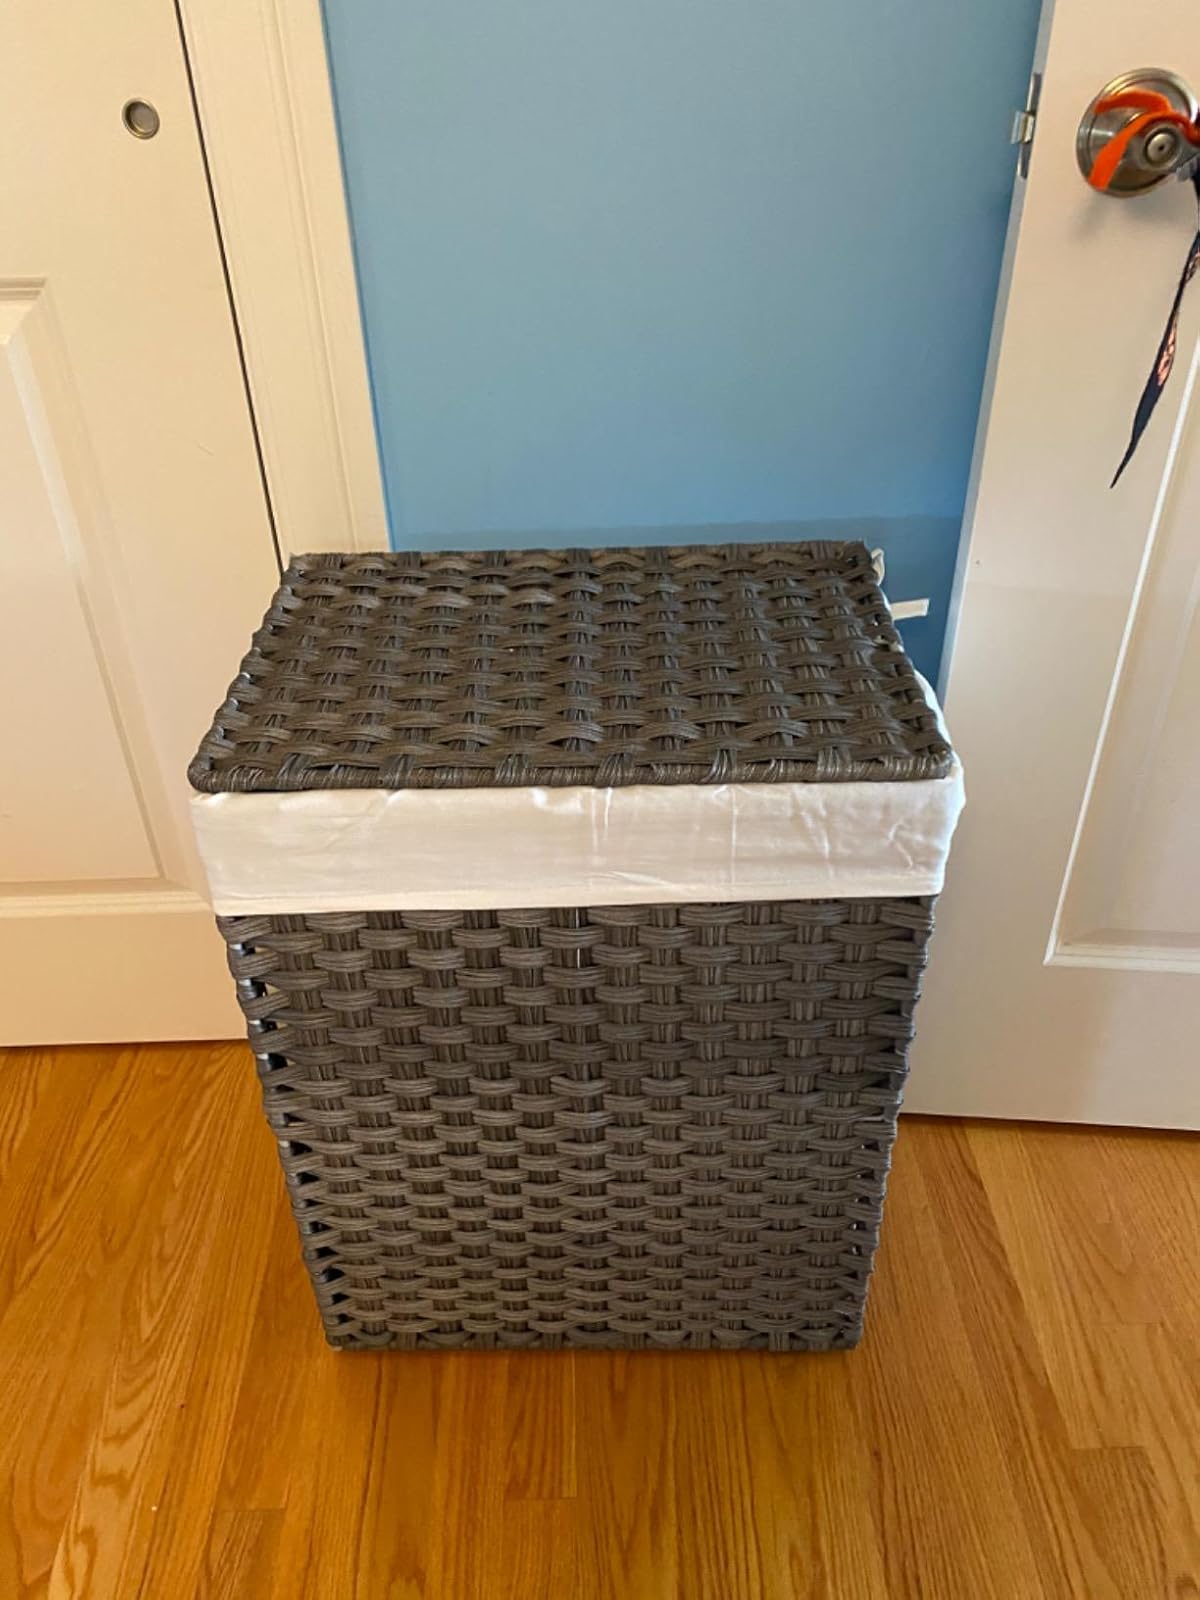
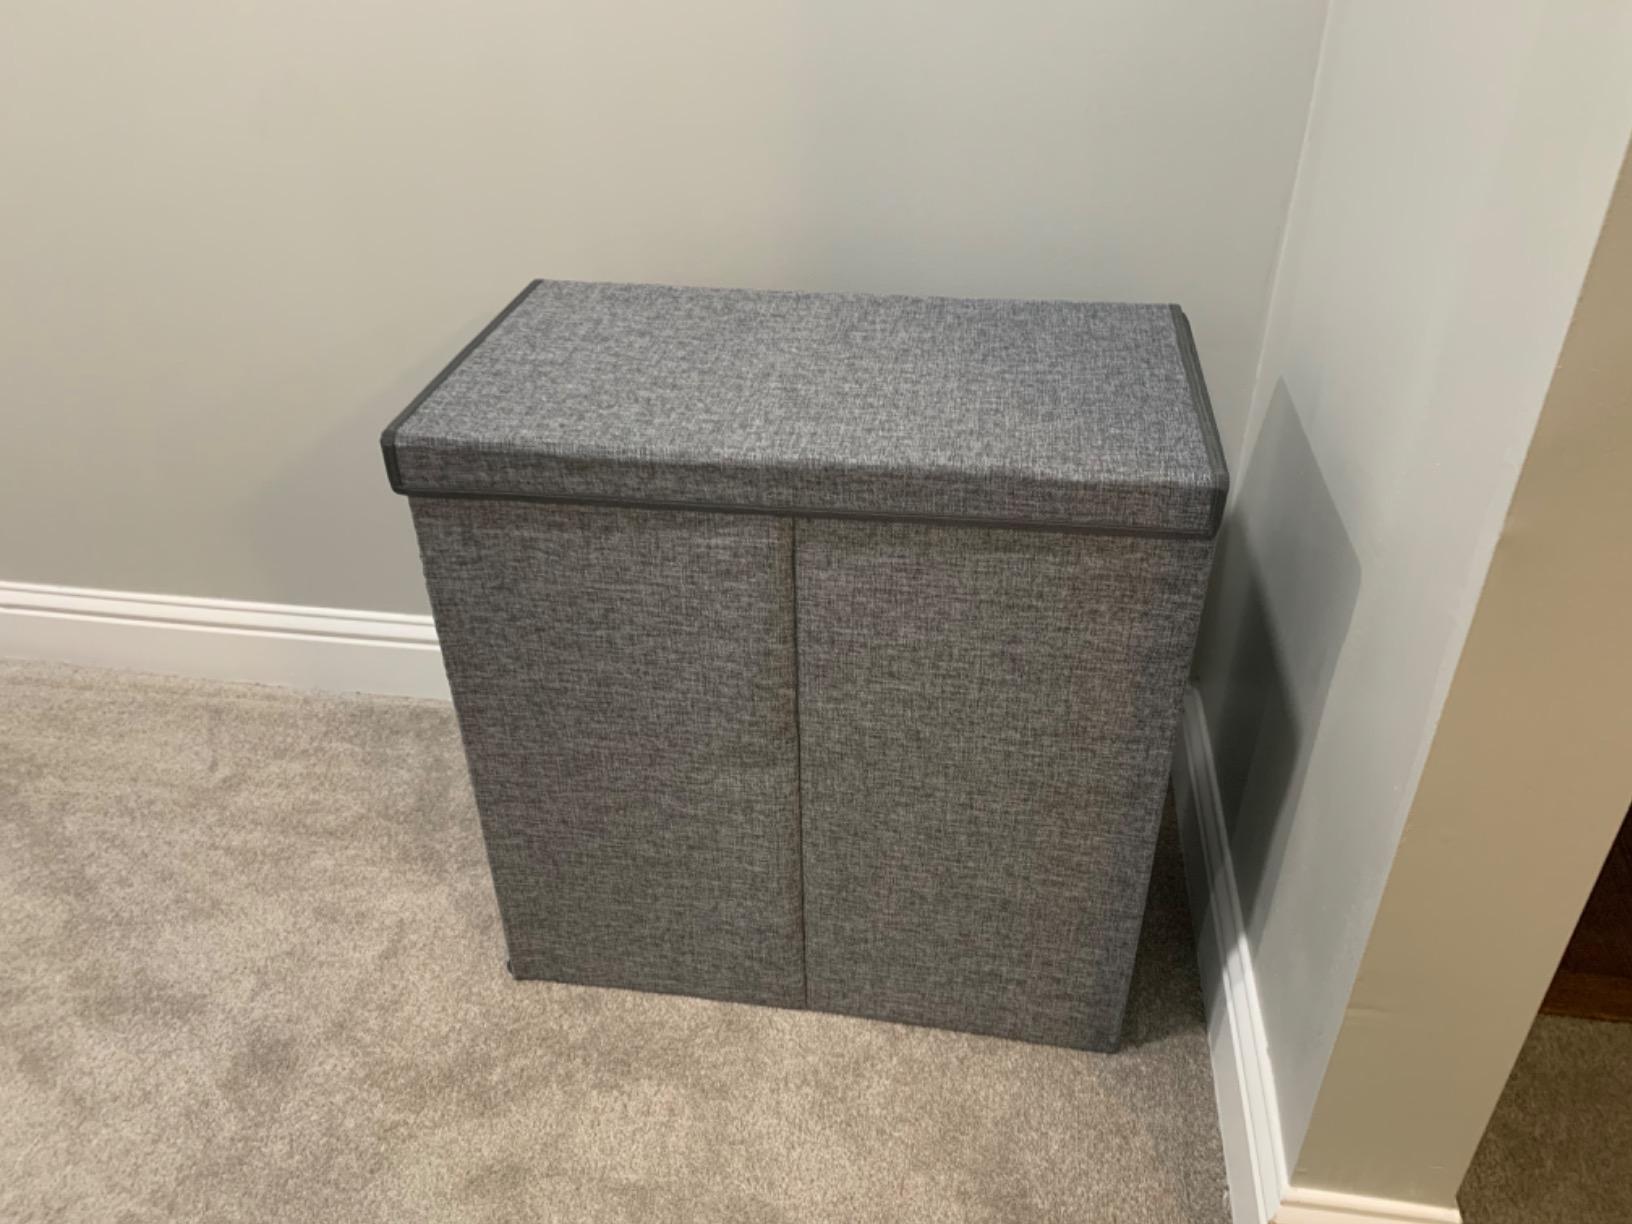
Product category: items_hamper
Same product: no